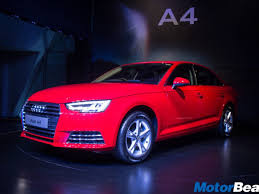
Label: noambulance